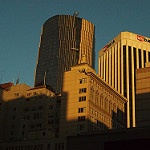
Label: non_damage_buildings_street